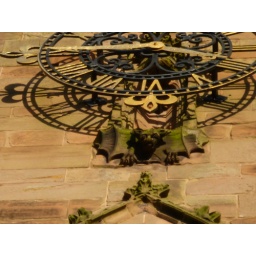
Effigy just under clock at front of church tower